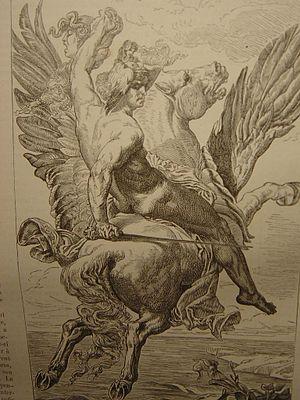
Pégase est un cheval ailé divin, l'une des créatures fantastiques les plus célèbres de la mythologie grecque. Généralement blanc, ayant pour père Poséidon, Pégase naît avec son frère Chrysaor du sang de la Gorgone Méduse, lorsqu'elle est décapitée par le héros Persée. D'après les poètes gréco-romains, il monte au ciel après sa naissance et se met au service de Zeus, qui le charge d'apporter les éclairs et le tonnerre sur l’Olympe.